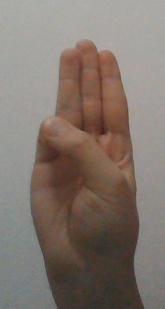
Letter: thaa